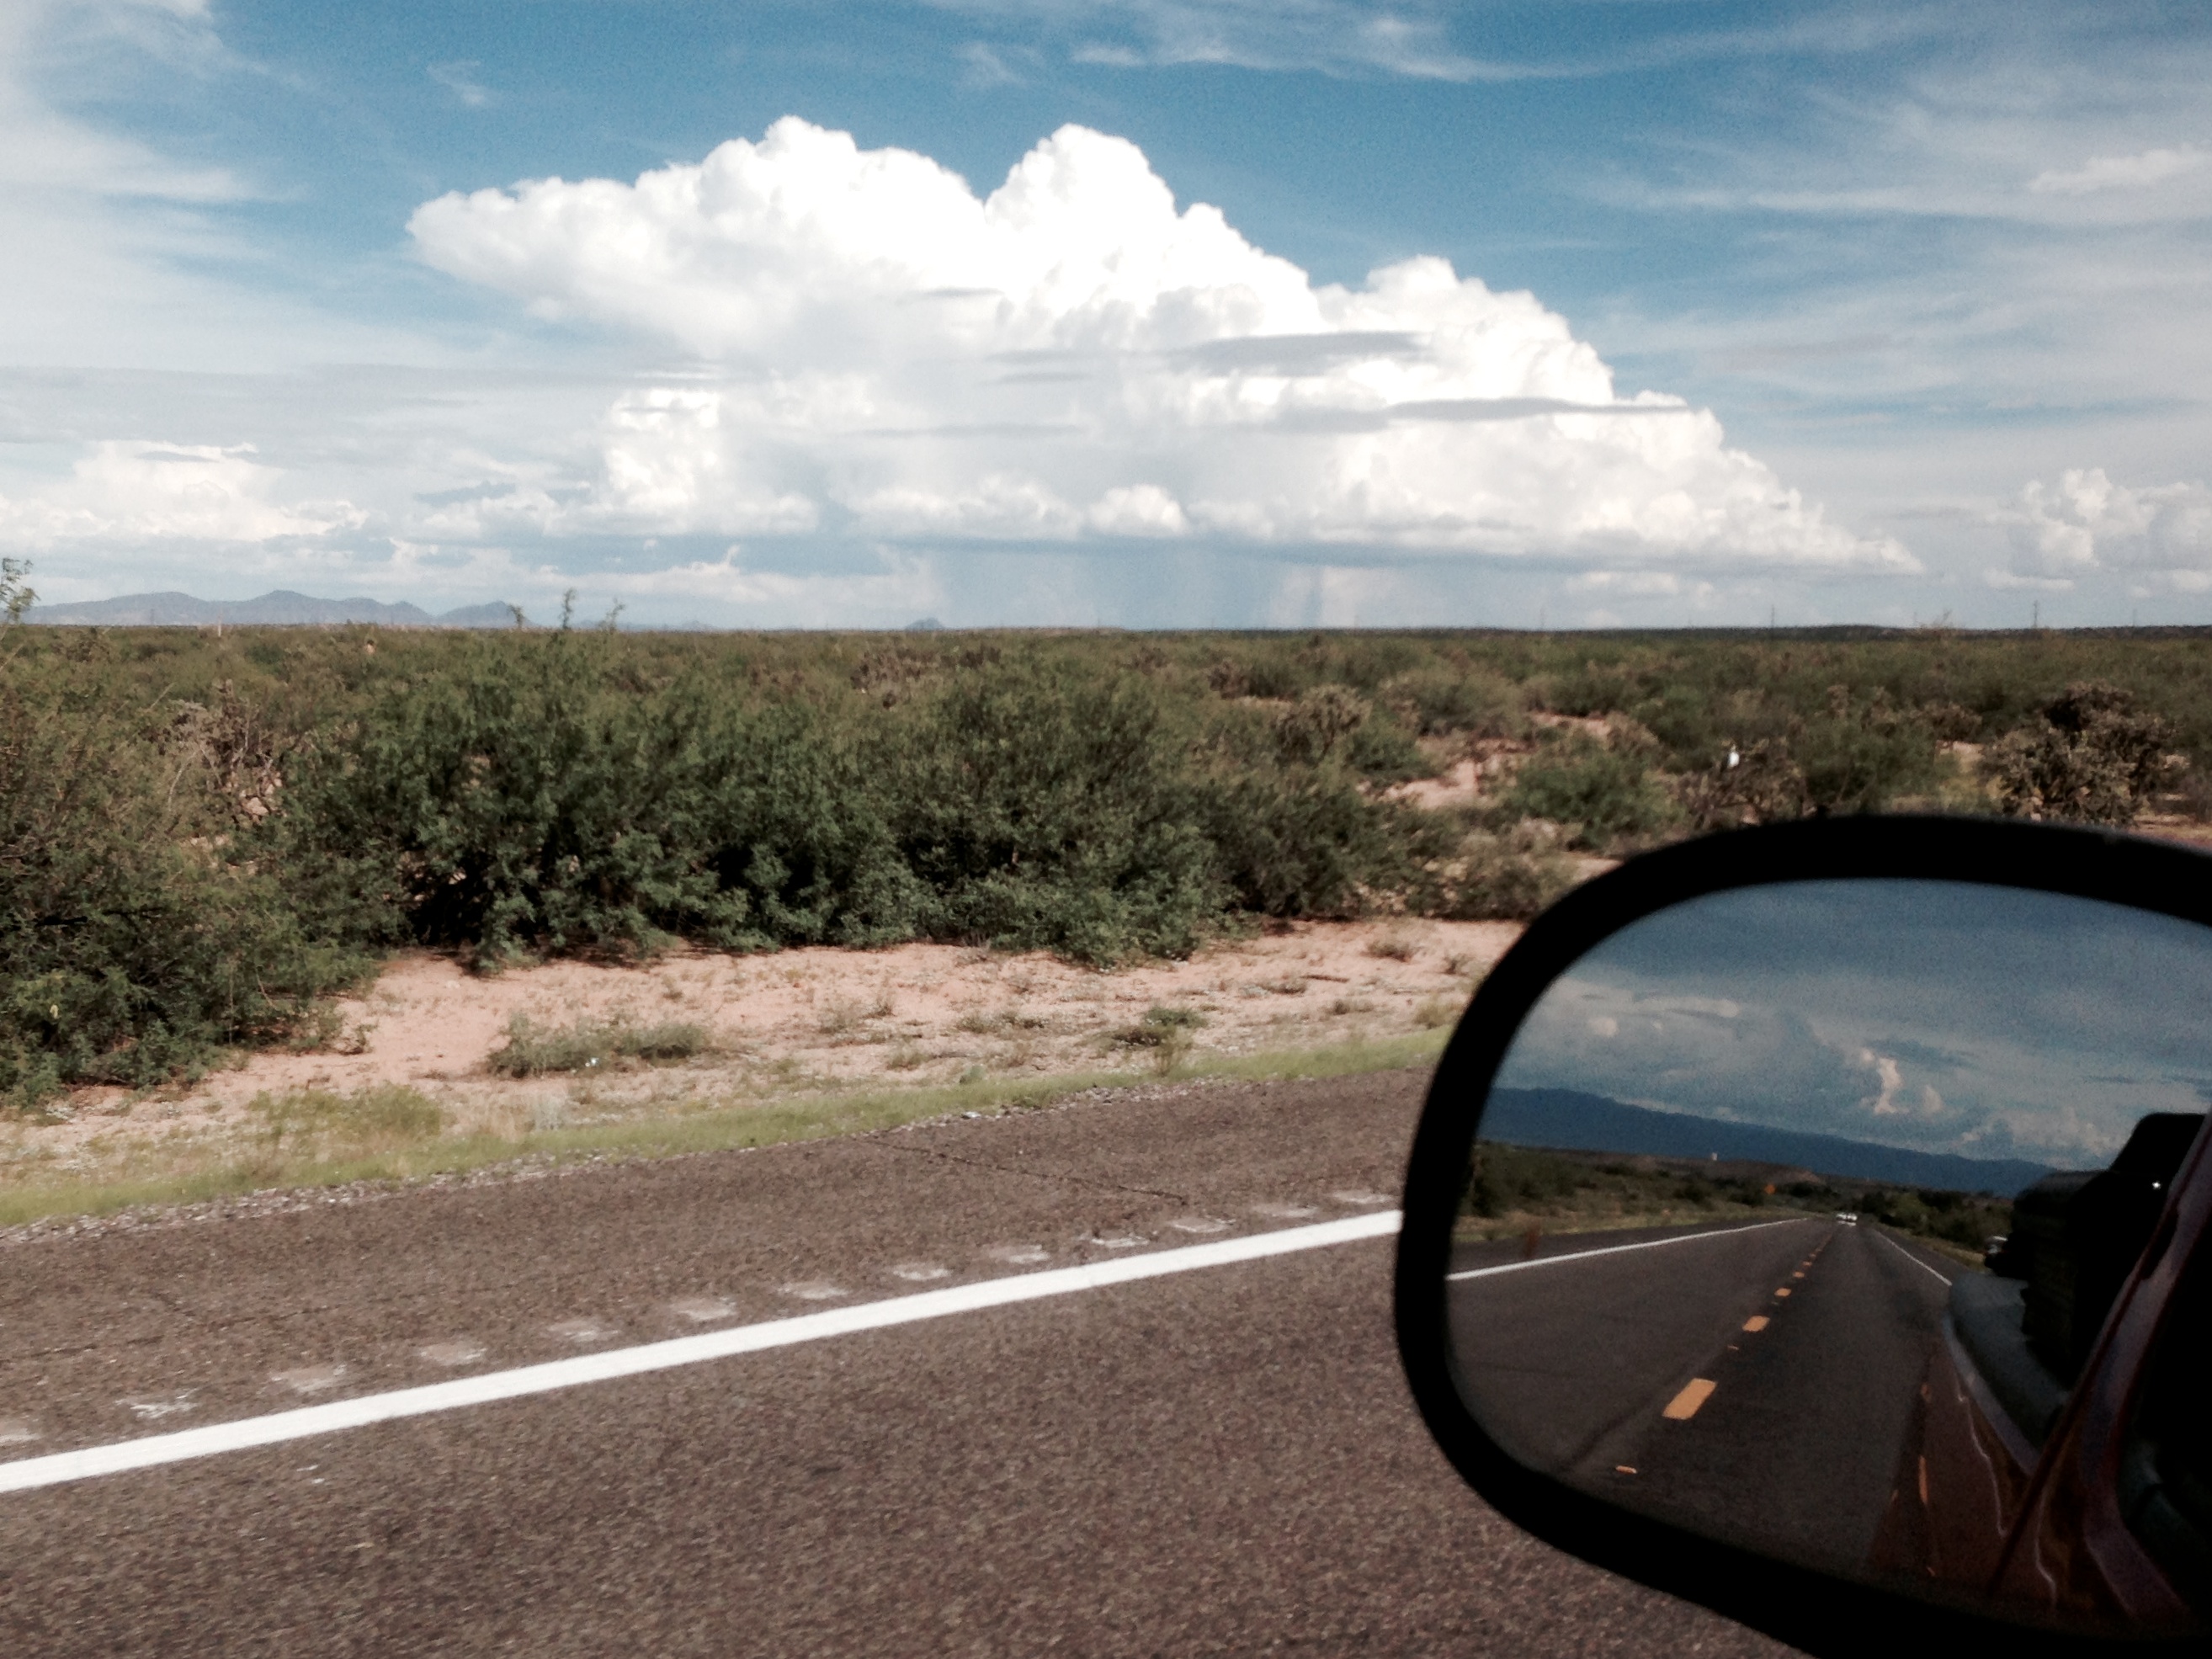
cloud, road, rain, driving, vehicle, road trip